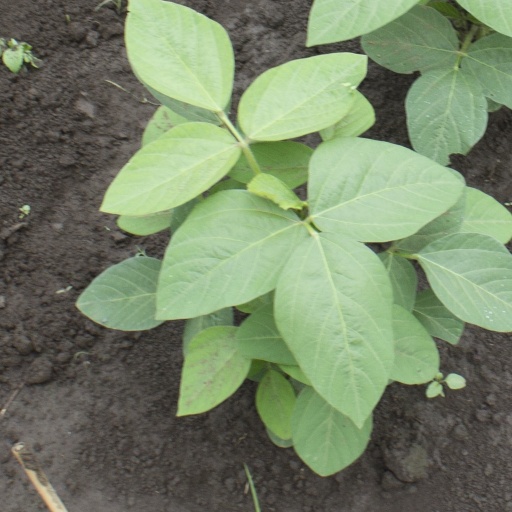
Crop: soybean